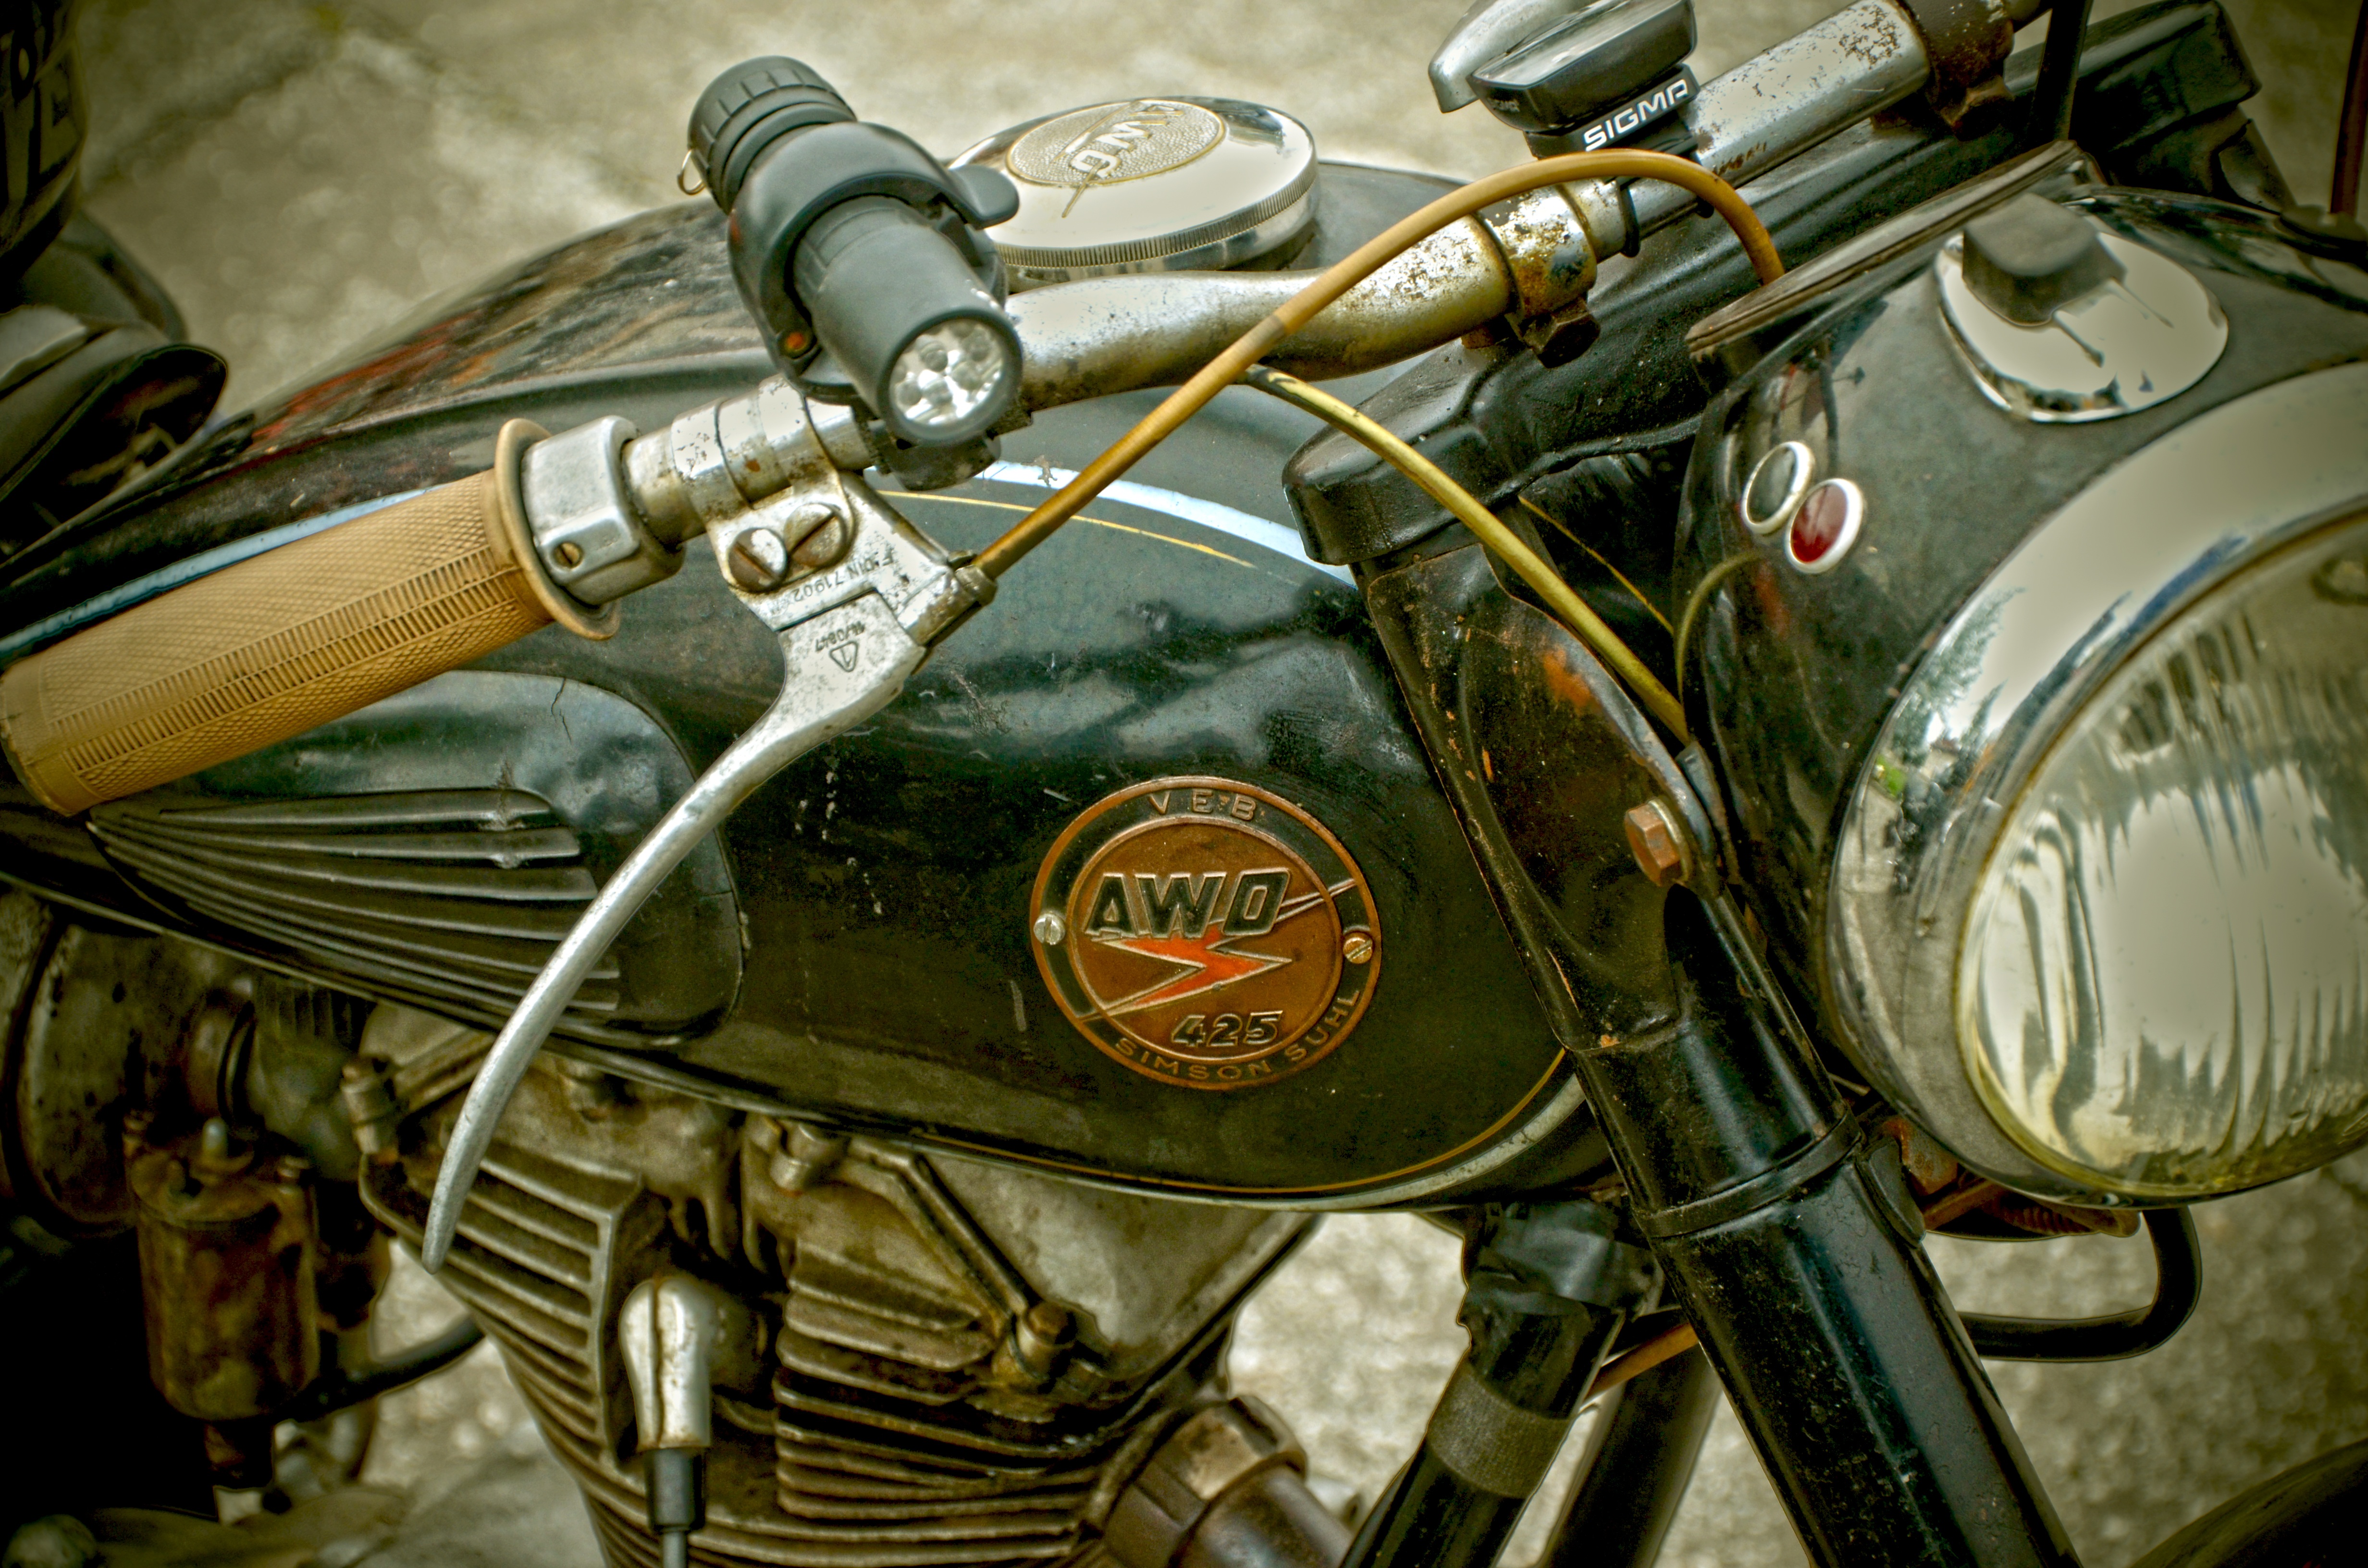
technology, old, bicycle, vehicle, motorcycle, spotlight, motor, handlebars, tank, classic, ddr, two wheeled vehicle, ifa, land vehicle, suhl, simson, awo 425, four takter